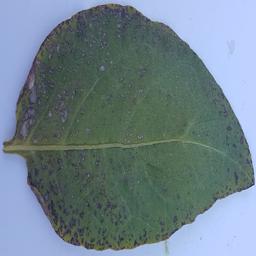
Etiqueta: Tizon_Temprano